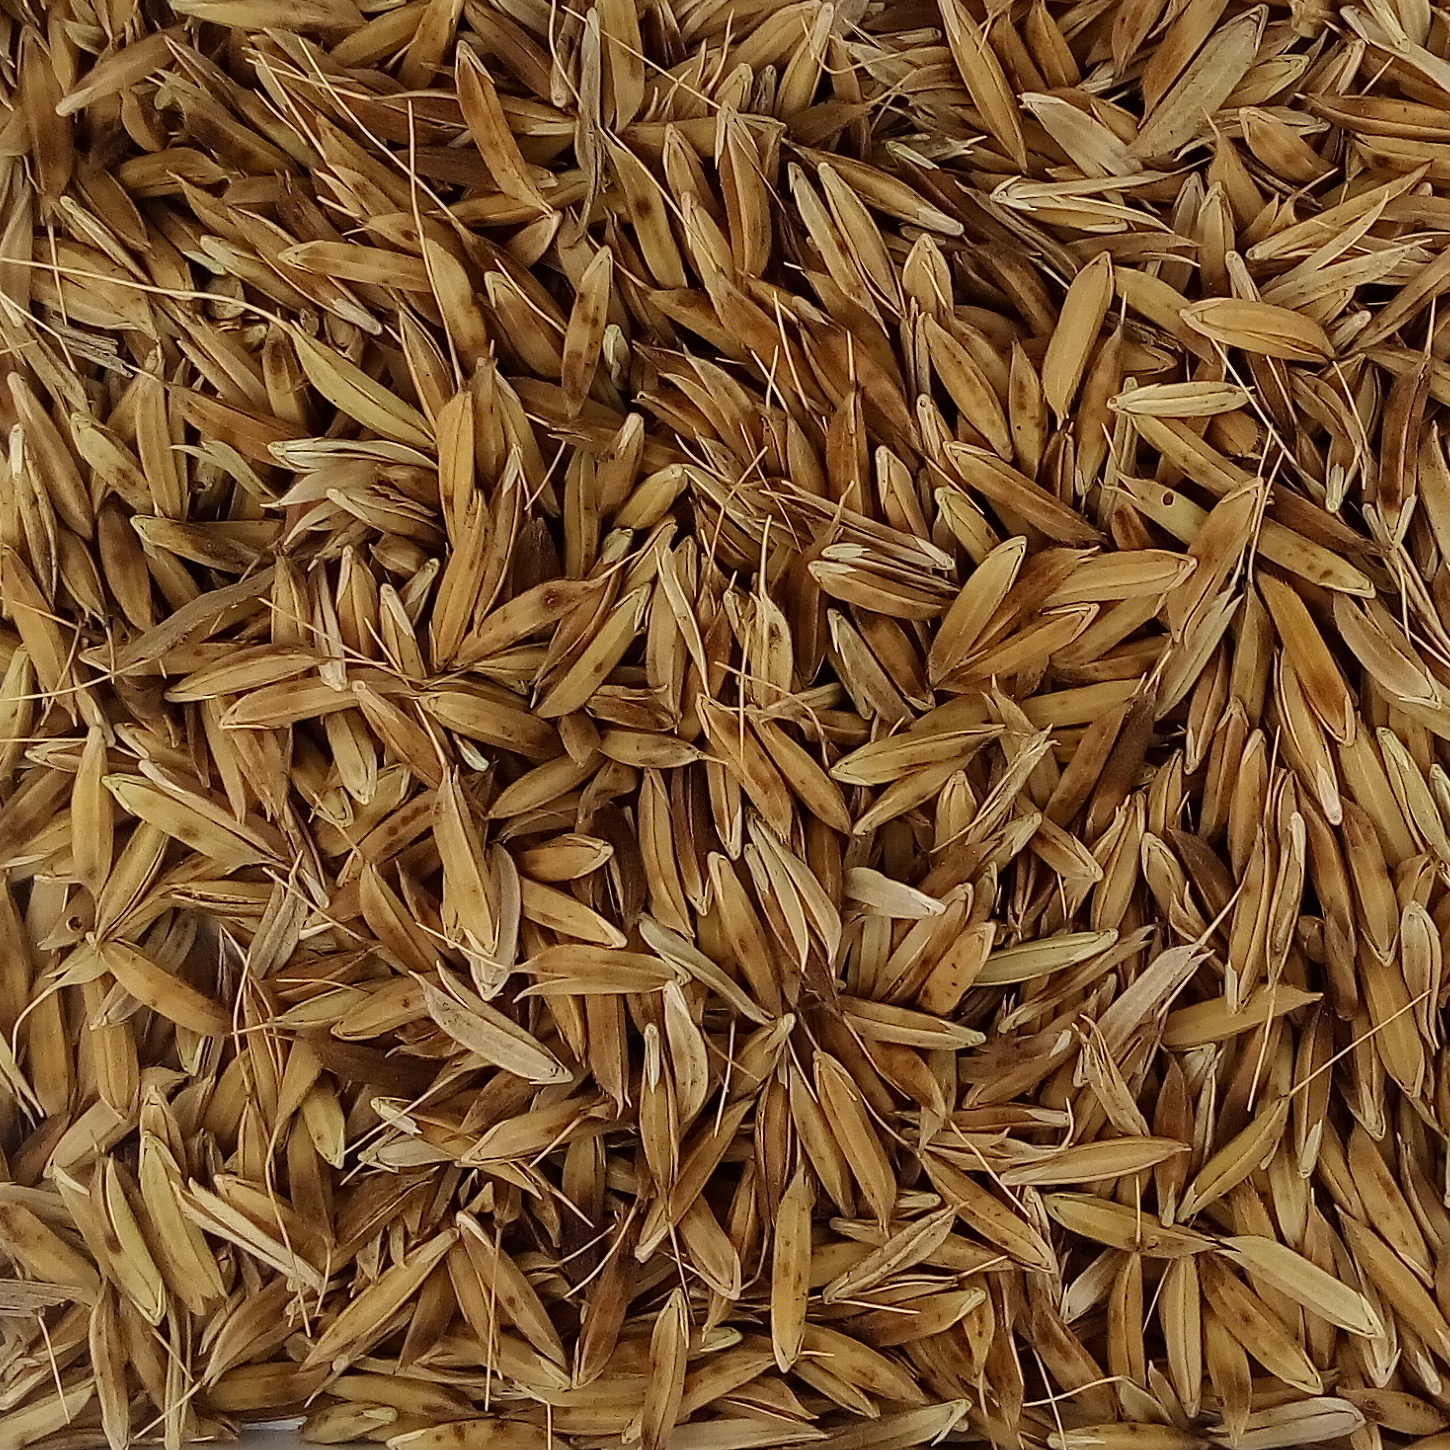
Rice seed variety: DHBT_3